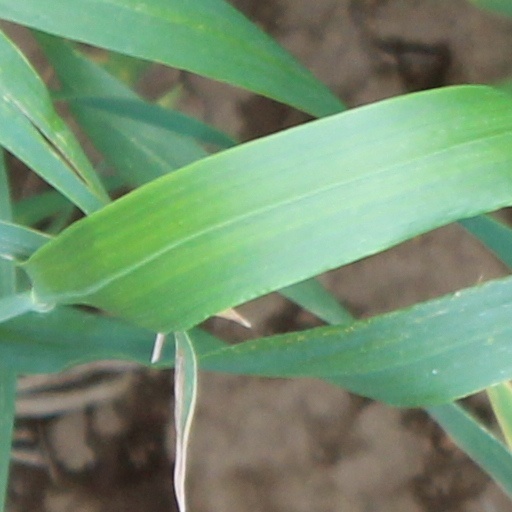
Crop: wheat